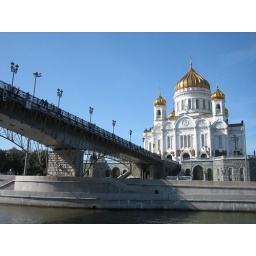
As seen from a boat on the river in Moscow